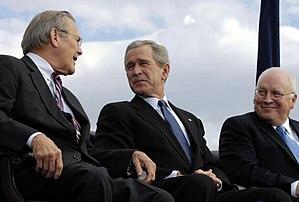
George Walker Bush /d͡ʒɔɹd͡ʒ wɔkɚ bʊʃ/, né le 6 juillet 1946 à New Haven, fils de George H. W. Bush et de sa femme, née Barbara Pierce, est un homme d'État américain, 43ᵉ président des États-Unis, en fonction du 20 janvier 2001 au 20 janvier 2009.